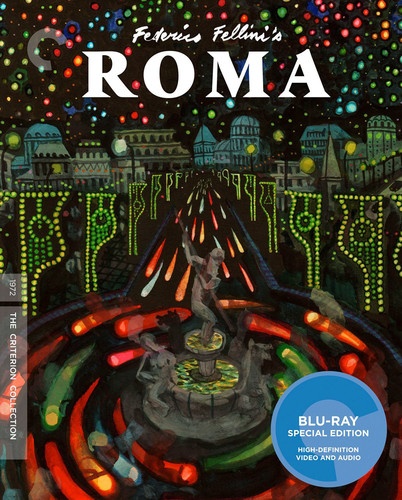
ROMA (CRITERION) - BLU-RAY
Brand: The Exchange Stores
Category: Electronics > Video > Video Players & Recorders > DVD & Blu-ray Players